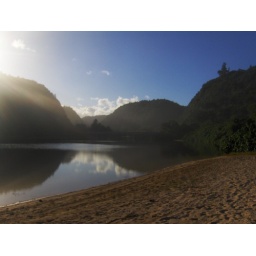
The water come from Wiamea Bay and on big surf days flow over the beach into this lagoon